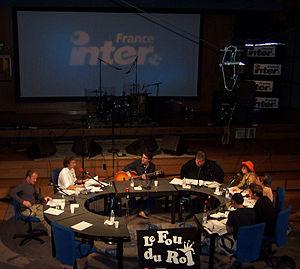
L'émission de radio Le fou du roi animée par Stéphane Bern sur France Inter en février 2003, avec pour invité l'auteur-compositeur-interprète Francis Cabrel. De gauche à droite
Vincent Roca est un humoriste, écrivain et chroniqueur français, né à Bregenz le 17 mai 1950 De janvier 2000 à juin 2011, il a été chroniqueur à l'émission Le Fou du roi de Stéphane Bern sur France Inter.
Le Fou du roi était une émission de radio animée par Stéphane Bern et ses « bouffons », sur France Inter, du lundi au vendredi de 11 h 5 à 12 h 30. Elle s'est déroulée en direct et en public depuis la maison de Radio France. Créée en février 2000, l'émission a pris fin avec le départ de Stéphane Bern de France Inter à la fin de la saison 2010-2011.
Guy Carlier, né le 5 juin 1949 à Argenteuil, est un chroniqueur radiophonique et télévisuel français, également écrivain et parolier.